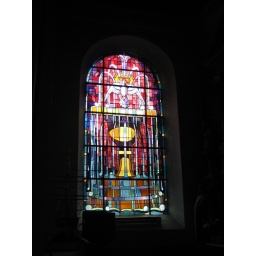
Stained glass window in the church at Pontrieux